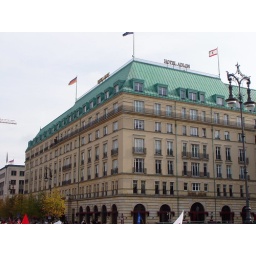
This building is famous as it is where Michael Jackson hung his child over the balcony on the 5th floor.